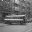
Label: ambulance